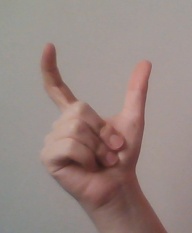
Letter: nun